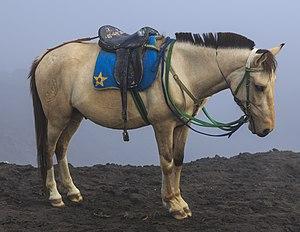
La liste de races chevalines, incluant les poneys, s'est enrichie sous l'influence de la sélection naturelle et de l'élevage sélectif de l'espèce equus ferus caballus, le cheval domestique, sous le contrôle humain. L'espèce du cheval s'est divisée en plusieurs centaines de races, réparties sur tous les continents. Le classement de ces races est établi par la Fédération équestre internationale, qui en distingue trois grands types : le cheval de selle destiné à être monté, le cheval de trait destiné à la traction animale, et le poney, arbitrairement défini comme un cheval mesurant moins d'1,48 m de haut, notion controversée. D'autres distinctions peuvent être opérées, notamment entre les races de travail, de couleur, de sport, et d'allures.
Le Java est une race de poneys originaire de l'île de Java, en Indonésie. Appartenant au groupe des poneys du sud-est asiatique, il descend de chevaux mongols et chinois. Il sert surtout à la traction.